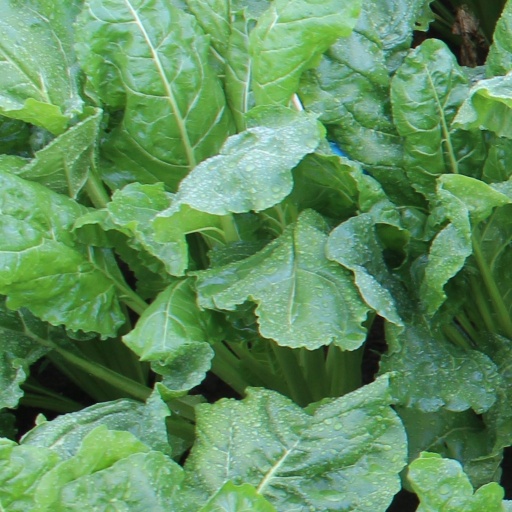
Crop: sugar beet